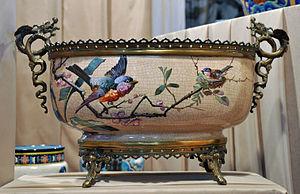
Rafraîchissoir avec oiseaux, 19ème siècle, émaux de Longwy. Musée municipal de Longwy.